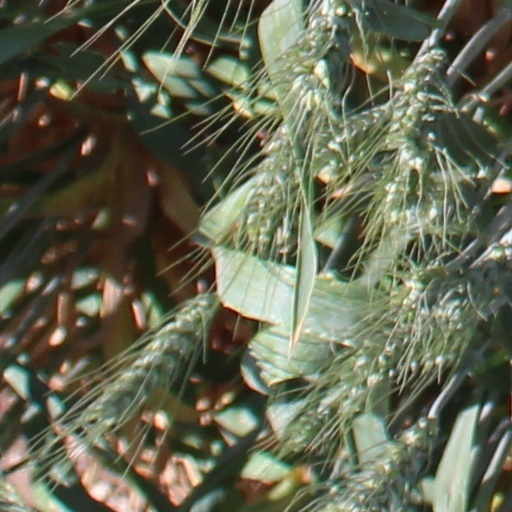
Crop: wheat